Palermo

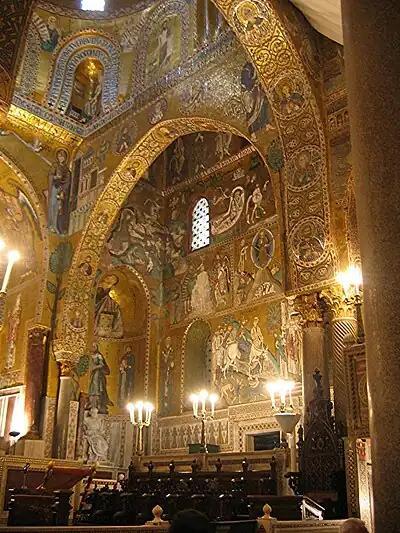
Cappella Palatina, decorated with Byzantine, Arabic and Norman elements

As the Roman Empire was falling apart, Palermo fell under the control of several Germanic tribes. The first were the Vandals in 440 AD under the rule of their king Geiseric. The Vandals had occupied all the Roman provinces in North Africa by 455 establishing themselves as a significant force. They acquired Corsica, Sardinia and Sicily shortly afterwards. However, they soon lost these newly acquired possessions to the Ostrogoths. The Ostrogothic conquest under Theodoric the Great began in 488; Theodoric supported Roman culture and government unlike the Germanic Goths. The Gothic War took place between the Ostrogoths and the Eastern Roman Empire, also known as the Byzantine Empire. Sicily was the first part of Italy to be taken under control of General Belisarius who was commissioned by the Eastern Emperor. In late 535 his Byzantine army of 7,500–9,000 and a fleet laid siege to the city in the Siege of Panormus, which had refused to surrender unlike all the other Ostrogothic-held cities in Sicily, and eventually prevailed.